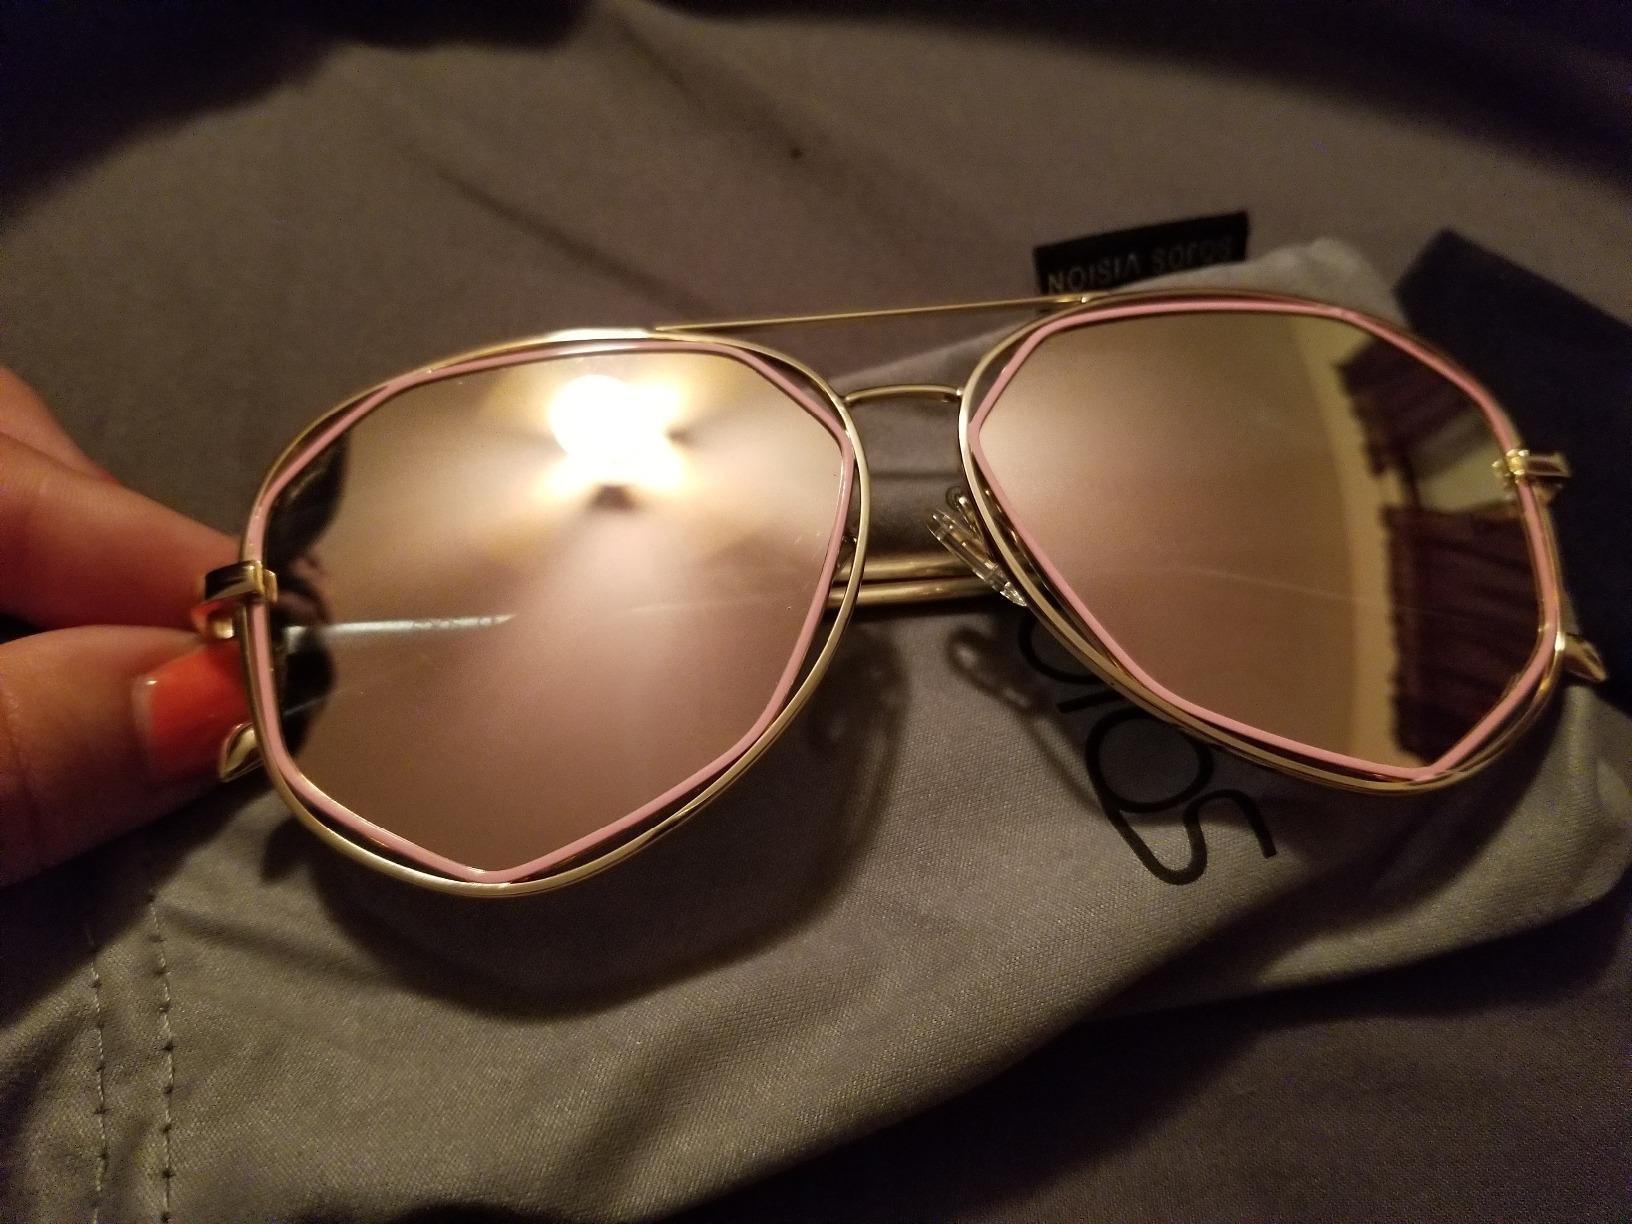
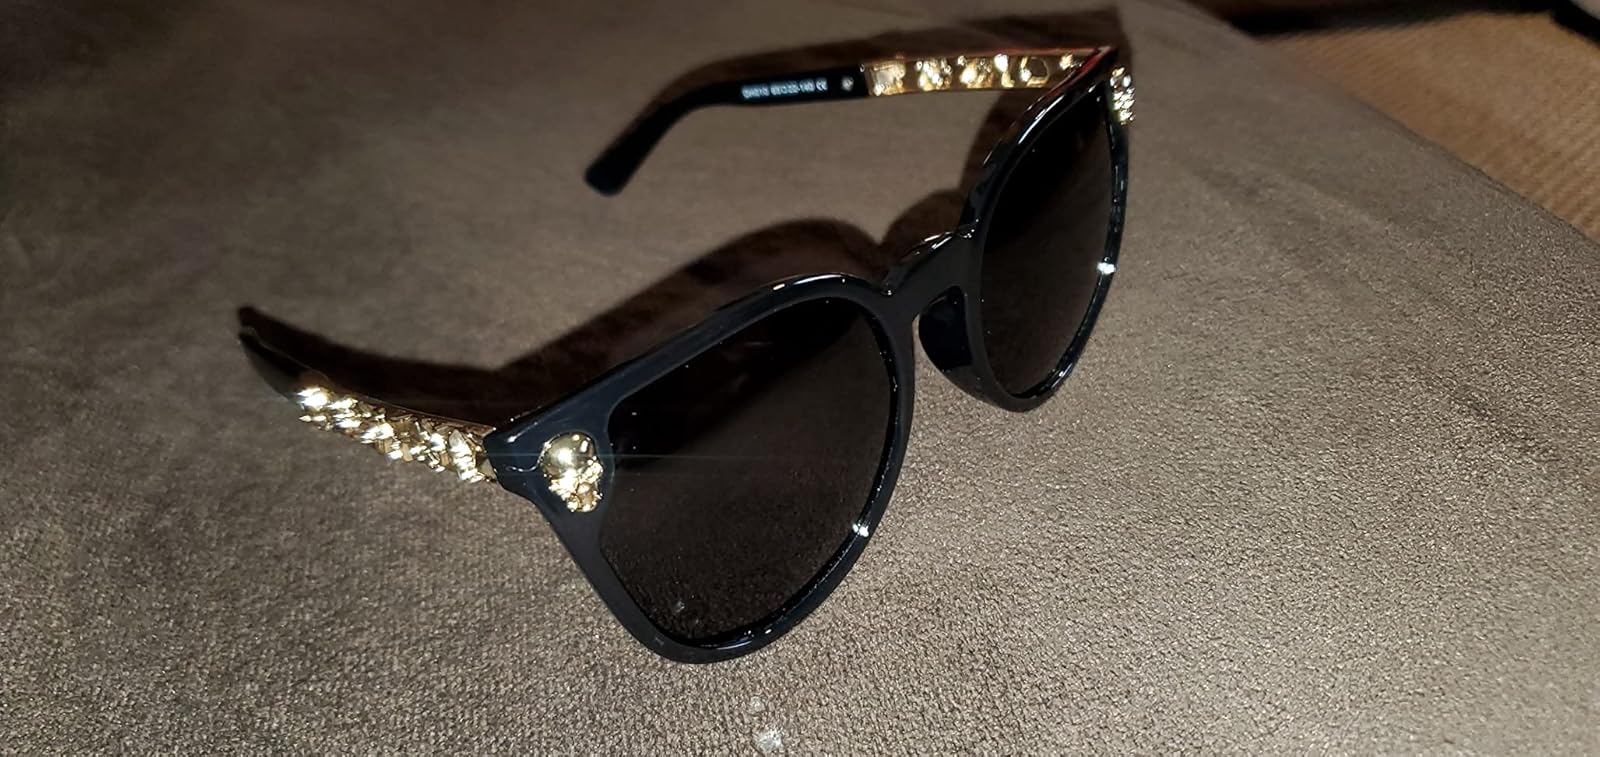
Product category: accessories_sunglasses
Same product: no